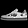
Label: Sneaker